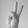
ASL letter: V